Quinto, Ticino

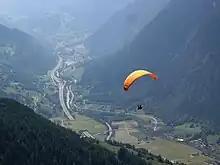
Upper Leventina valley

Quinto has an area, , of . Of this area, or 5.4% is used for agricultural purposes, while or 27.0% is forested. Of the rest of the land, or 2.6% is settled (buildings or roads), or 3.6% is either rivers or lakes and or 37.0% is unproductive land.